Mike Connors

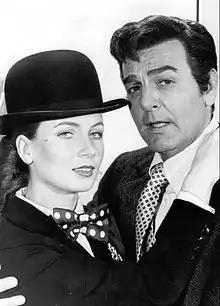
Connors with Genevieve Gilles in a publicity photo for "Mannix", 1973

He narrated J. Michael Hagopian's 1975 documentary film "The Forgotten Genocide", one of the first full-length features on the Armenian genocide. The documentary was nominated for two Emmys. In 1995, Connors narrated another Armenian documentary by Hagopian, "Ararat Beckons".